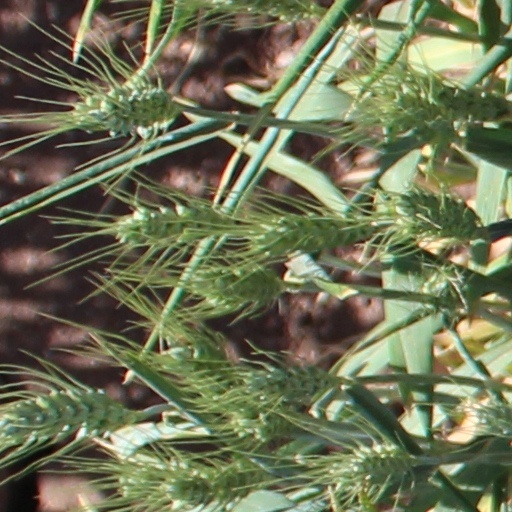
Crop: wheat